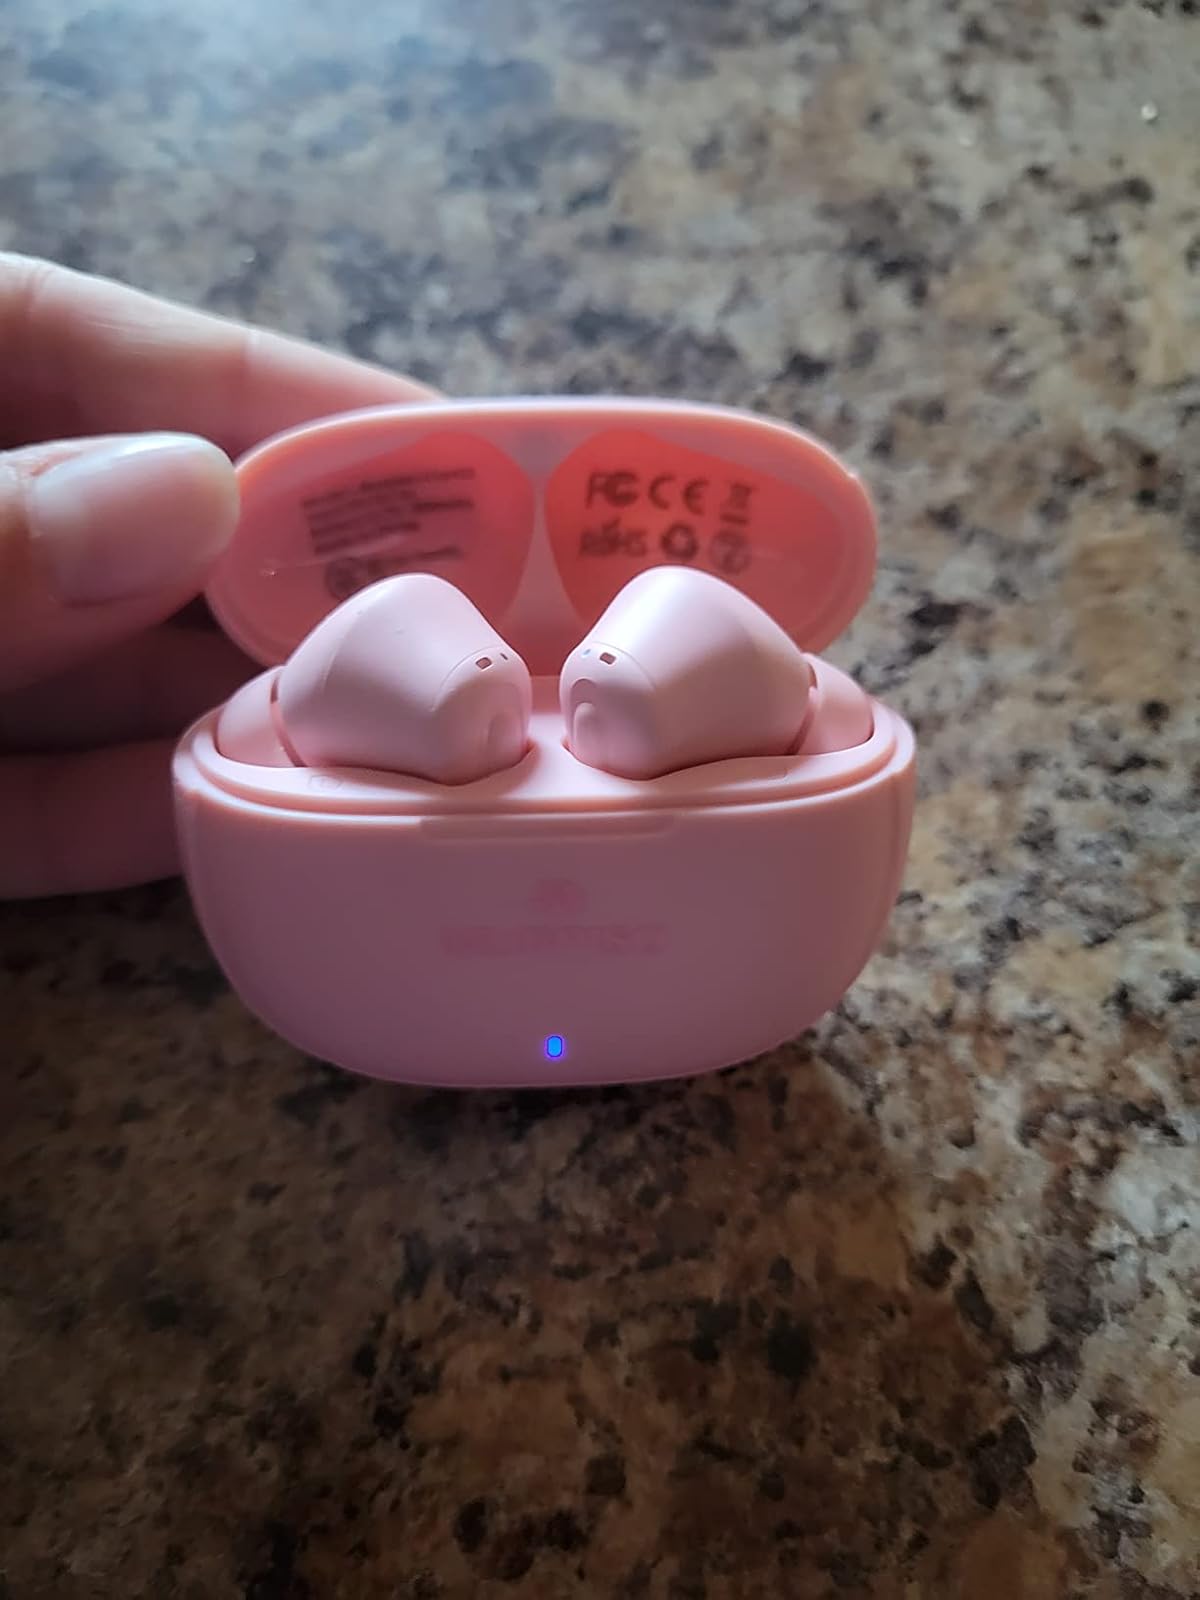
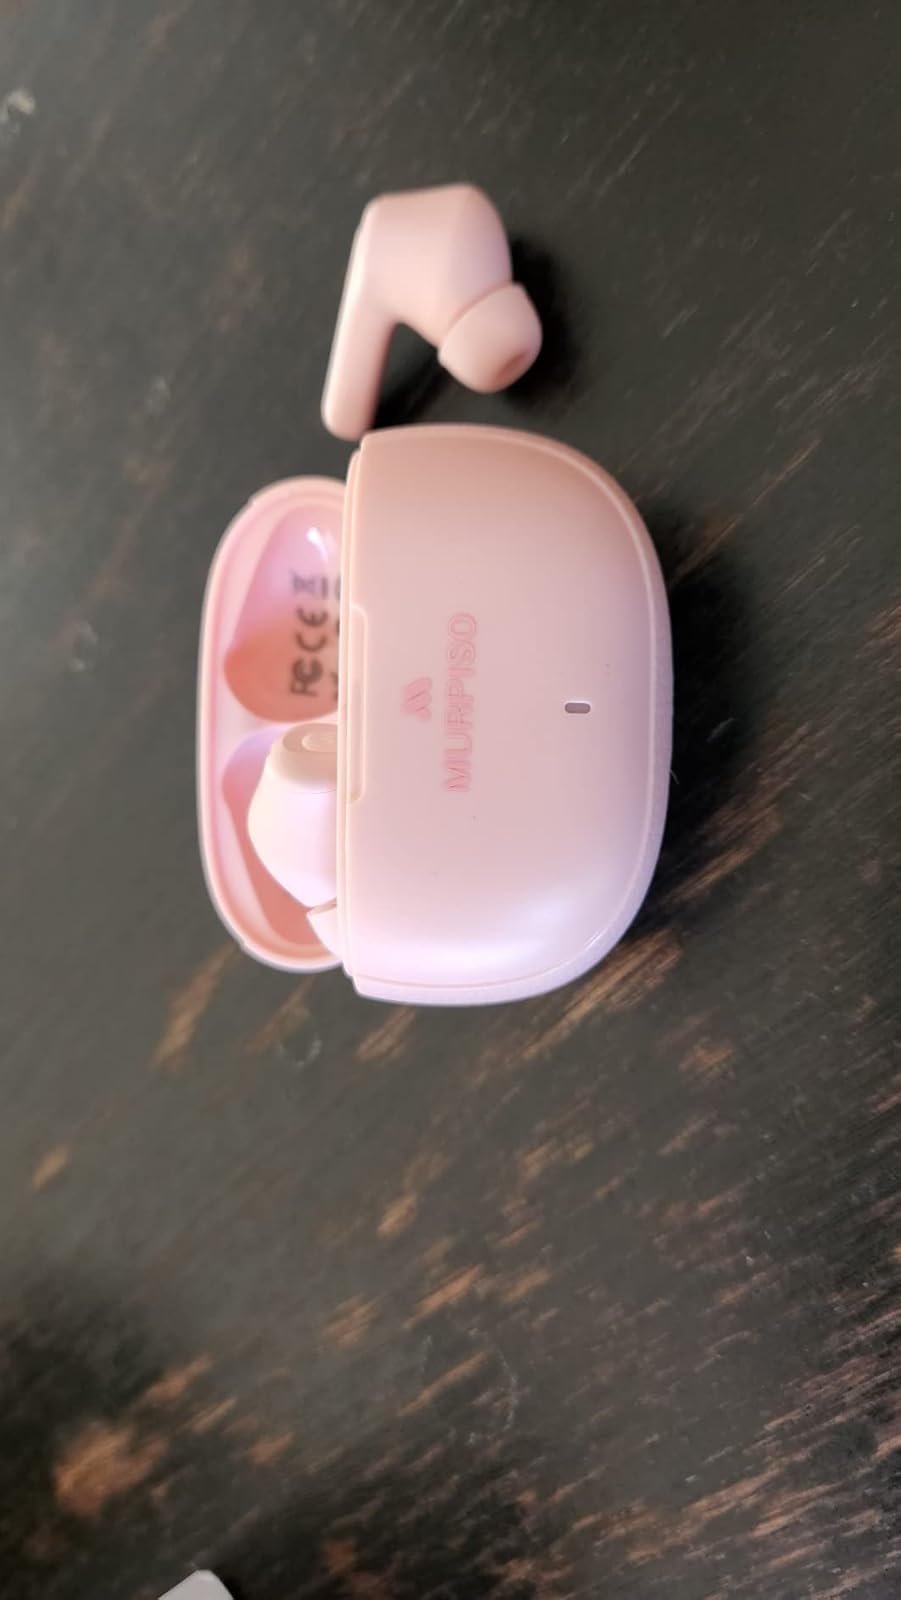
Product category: earbuds
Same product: yes